Teresa Saporiti

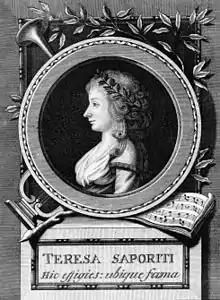
1791 portrait of Teresa Saporiti. The Latin inscription reads: "Her image here, her fame everywhere"

Teresa Saporiti (1763 – 17 March 1869) was an Italian operatic soprano and composer most remembered today for creating the role of Donna Anna in Mozart's opera "Don Giovanni". She was born in Milan and died there at the age of 106. In her later years, she was often referred to by her married name, Teresa Saporiti-Codecasa.